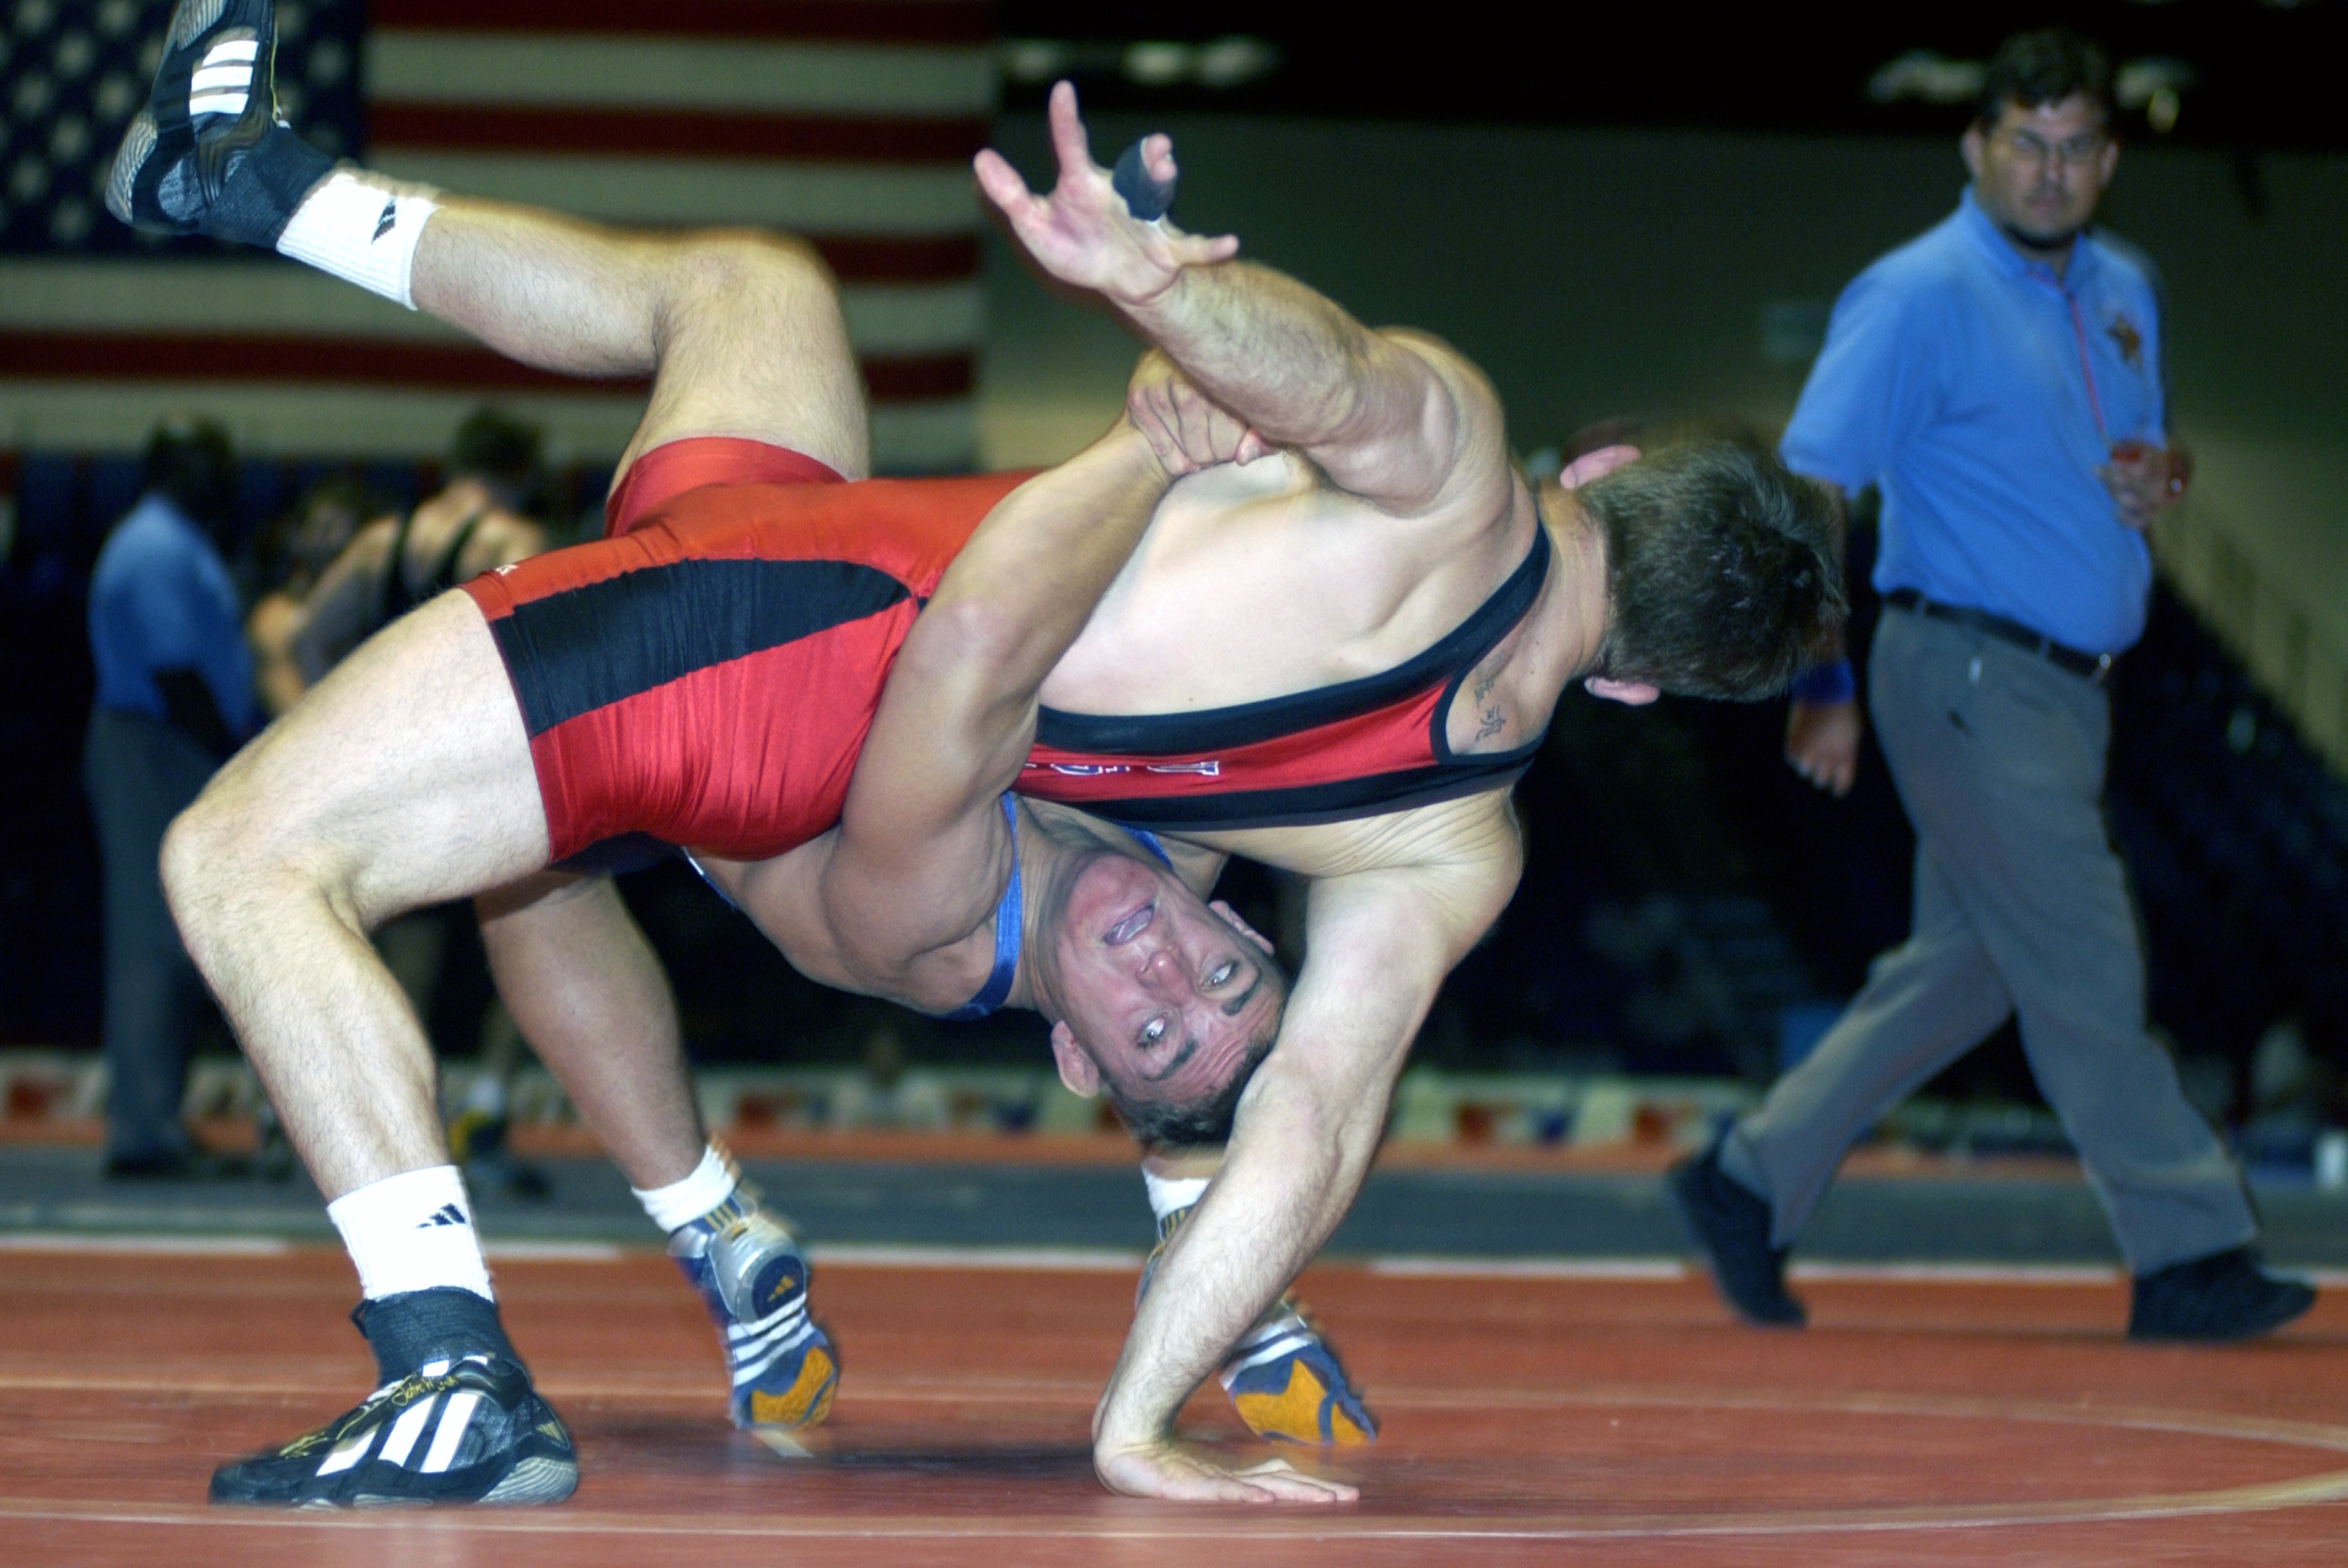
sport, fitness, competition, sports, match, championship, strong, push, stress, college, athletes, tournament, wrestling, wrestlers, strength, males, bout, grappling, combat sport, individual sports, competition event, contact sport, wrestler, greco roman wrestling, freestyle wrestling, collegiate wrestling, scholastic wrestling